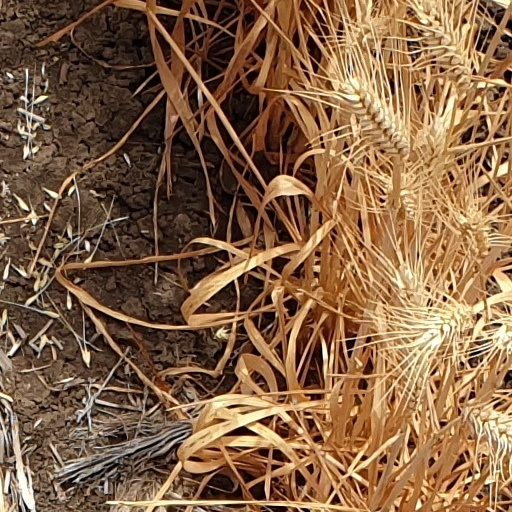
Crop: wheat